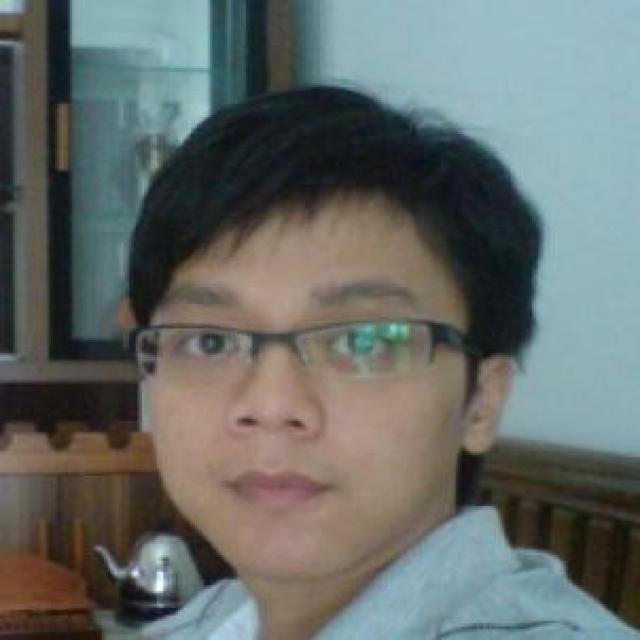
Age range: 21-44